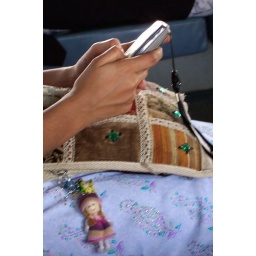
girl in train